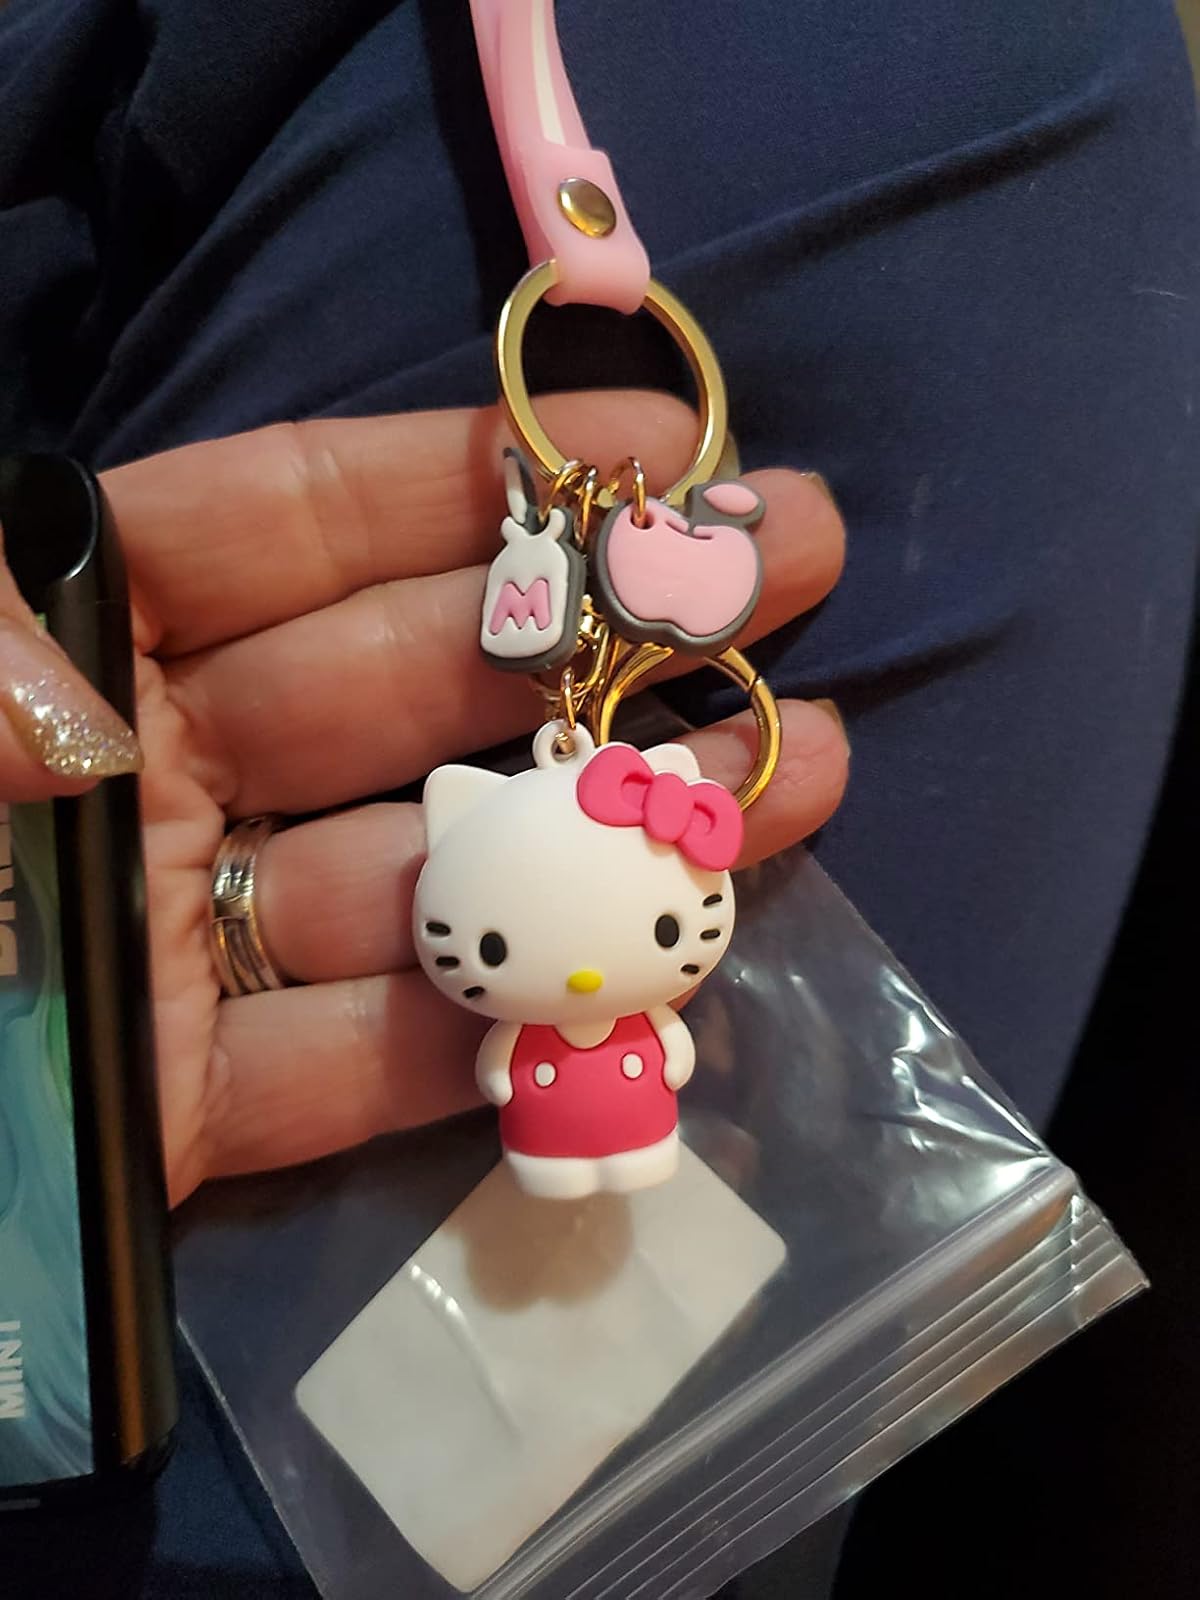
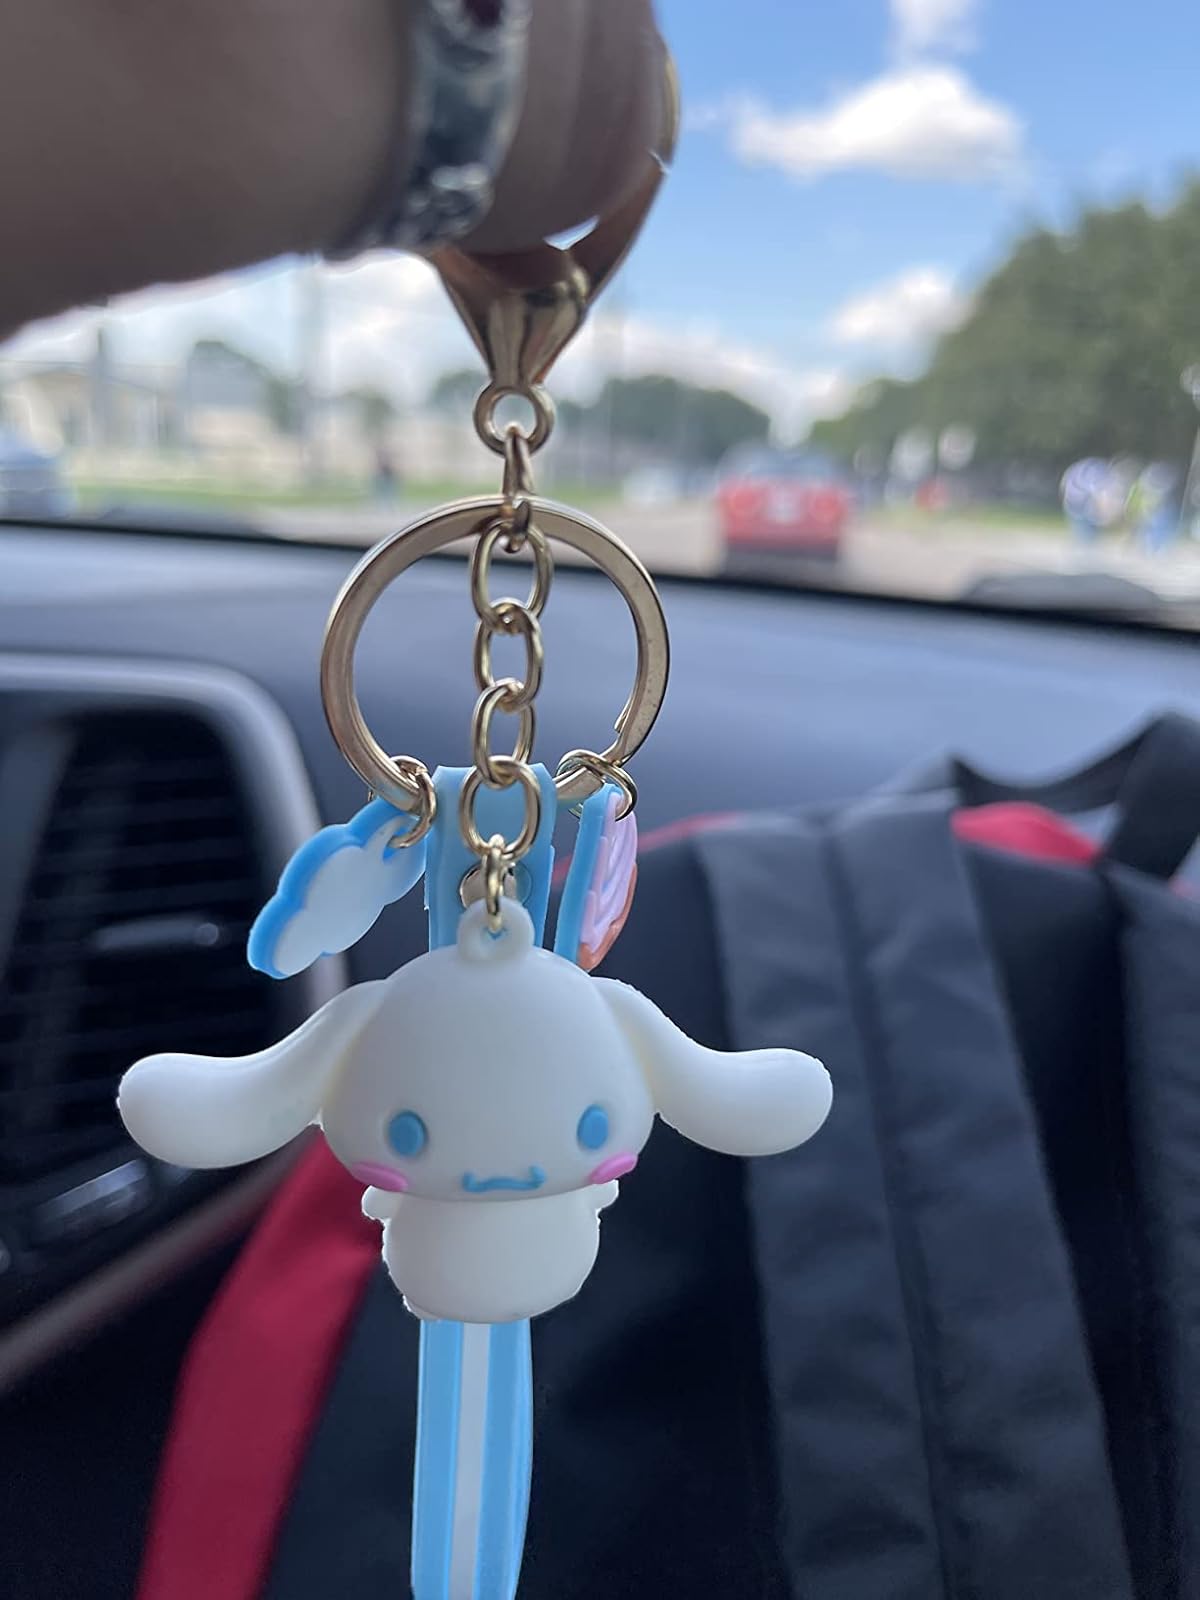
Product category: accessories_keychain
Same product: no